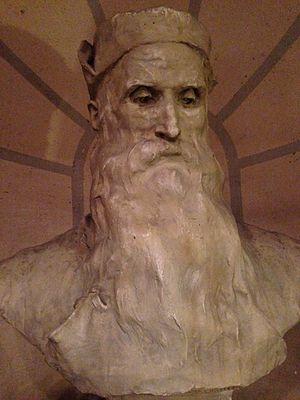
Buste de Michel Colombe par François Sicard, opéra de Tours, France.
Michel Colombe né vers 1430 dans le Berry, probablement à Bourges, et mort à Tours avant novembre 1515 est un sculpteur français de l'école de Tours.
Cette page recense un certain nombre de personnalités nées ou ayant passé une partie notable de leur vie à Tours et dans le département d'Indre-et-Loire.